Government of India

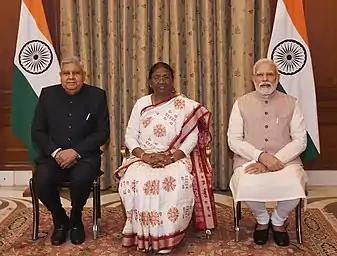
President Droupadi Murmu (center), Vice President Jagdeep Dhankhar (left), and Prime Minister Narendra Modi

Between midnight on 15 August 1947 and 26 January 1950, India was an independent, self-governing dominion of the Commonwealth of Nations, a constitutional monarchy with a Prime Minister and a Governor-General as the viceregal representative of the head of state, George VI. Its unicameral legislature, the Constituent Assembly, was tasked with drafting the country's constitution.